Southern Palestine offensive

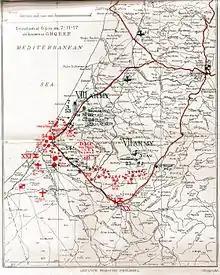
Situation as known to General Headquarters of the EEF at 18:00 7 November 1917

Although they had been retiring during the two previous nights, they strongly resisted, fighting the EEF mounted divisions on the intervening day. Rearguards formed by groups ranging in size from a company to several regiments, occupied every tell or other commanding ground to establish a strong rearguard position, from which they fought "tenaciously." Many Ottoman troops died or were captured defending their rearguards, but the sacrifice of the Ottoman rearguards delayed the EEF advance and saved the Eighth Army from encirclement and destruction.